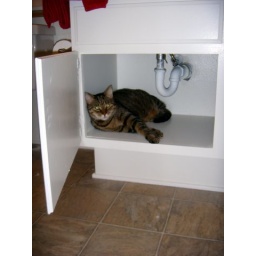
The Boy feels safe in the cabinet under the bathroom sink.